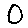
Label: 0